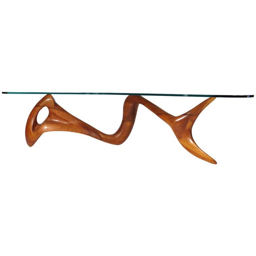
check out the deal on sculpted fish coffee table